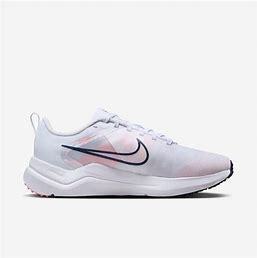
Brand: Nike
Model: Downshifter 12